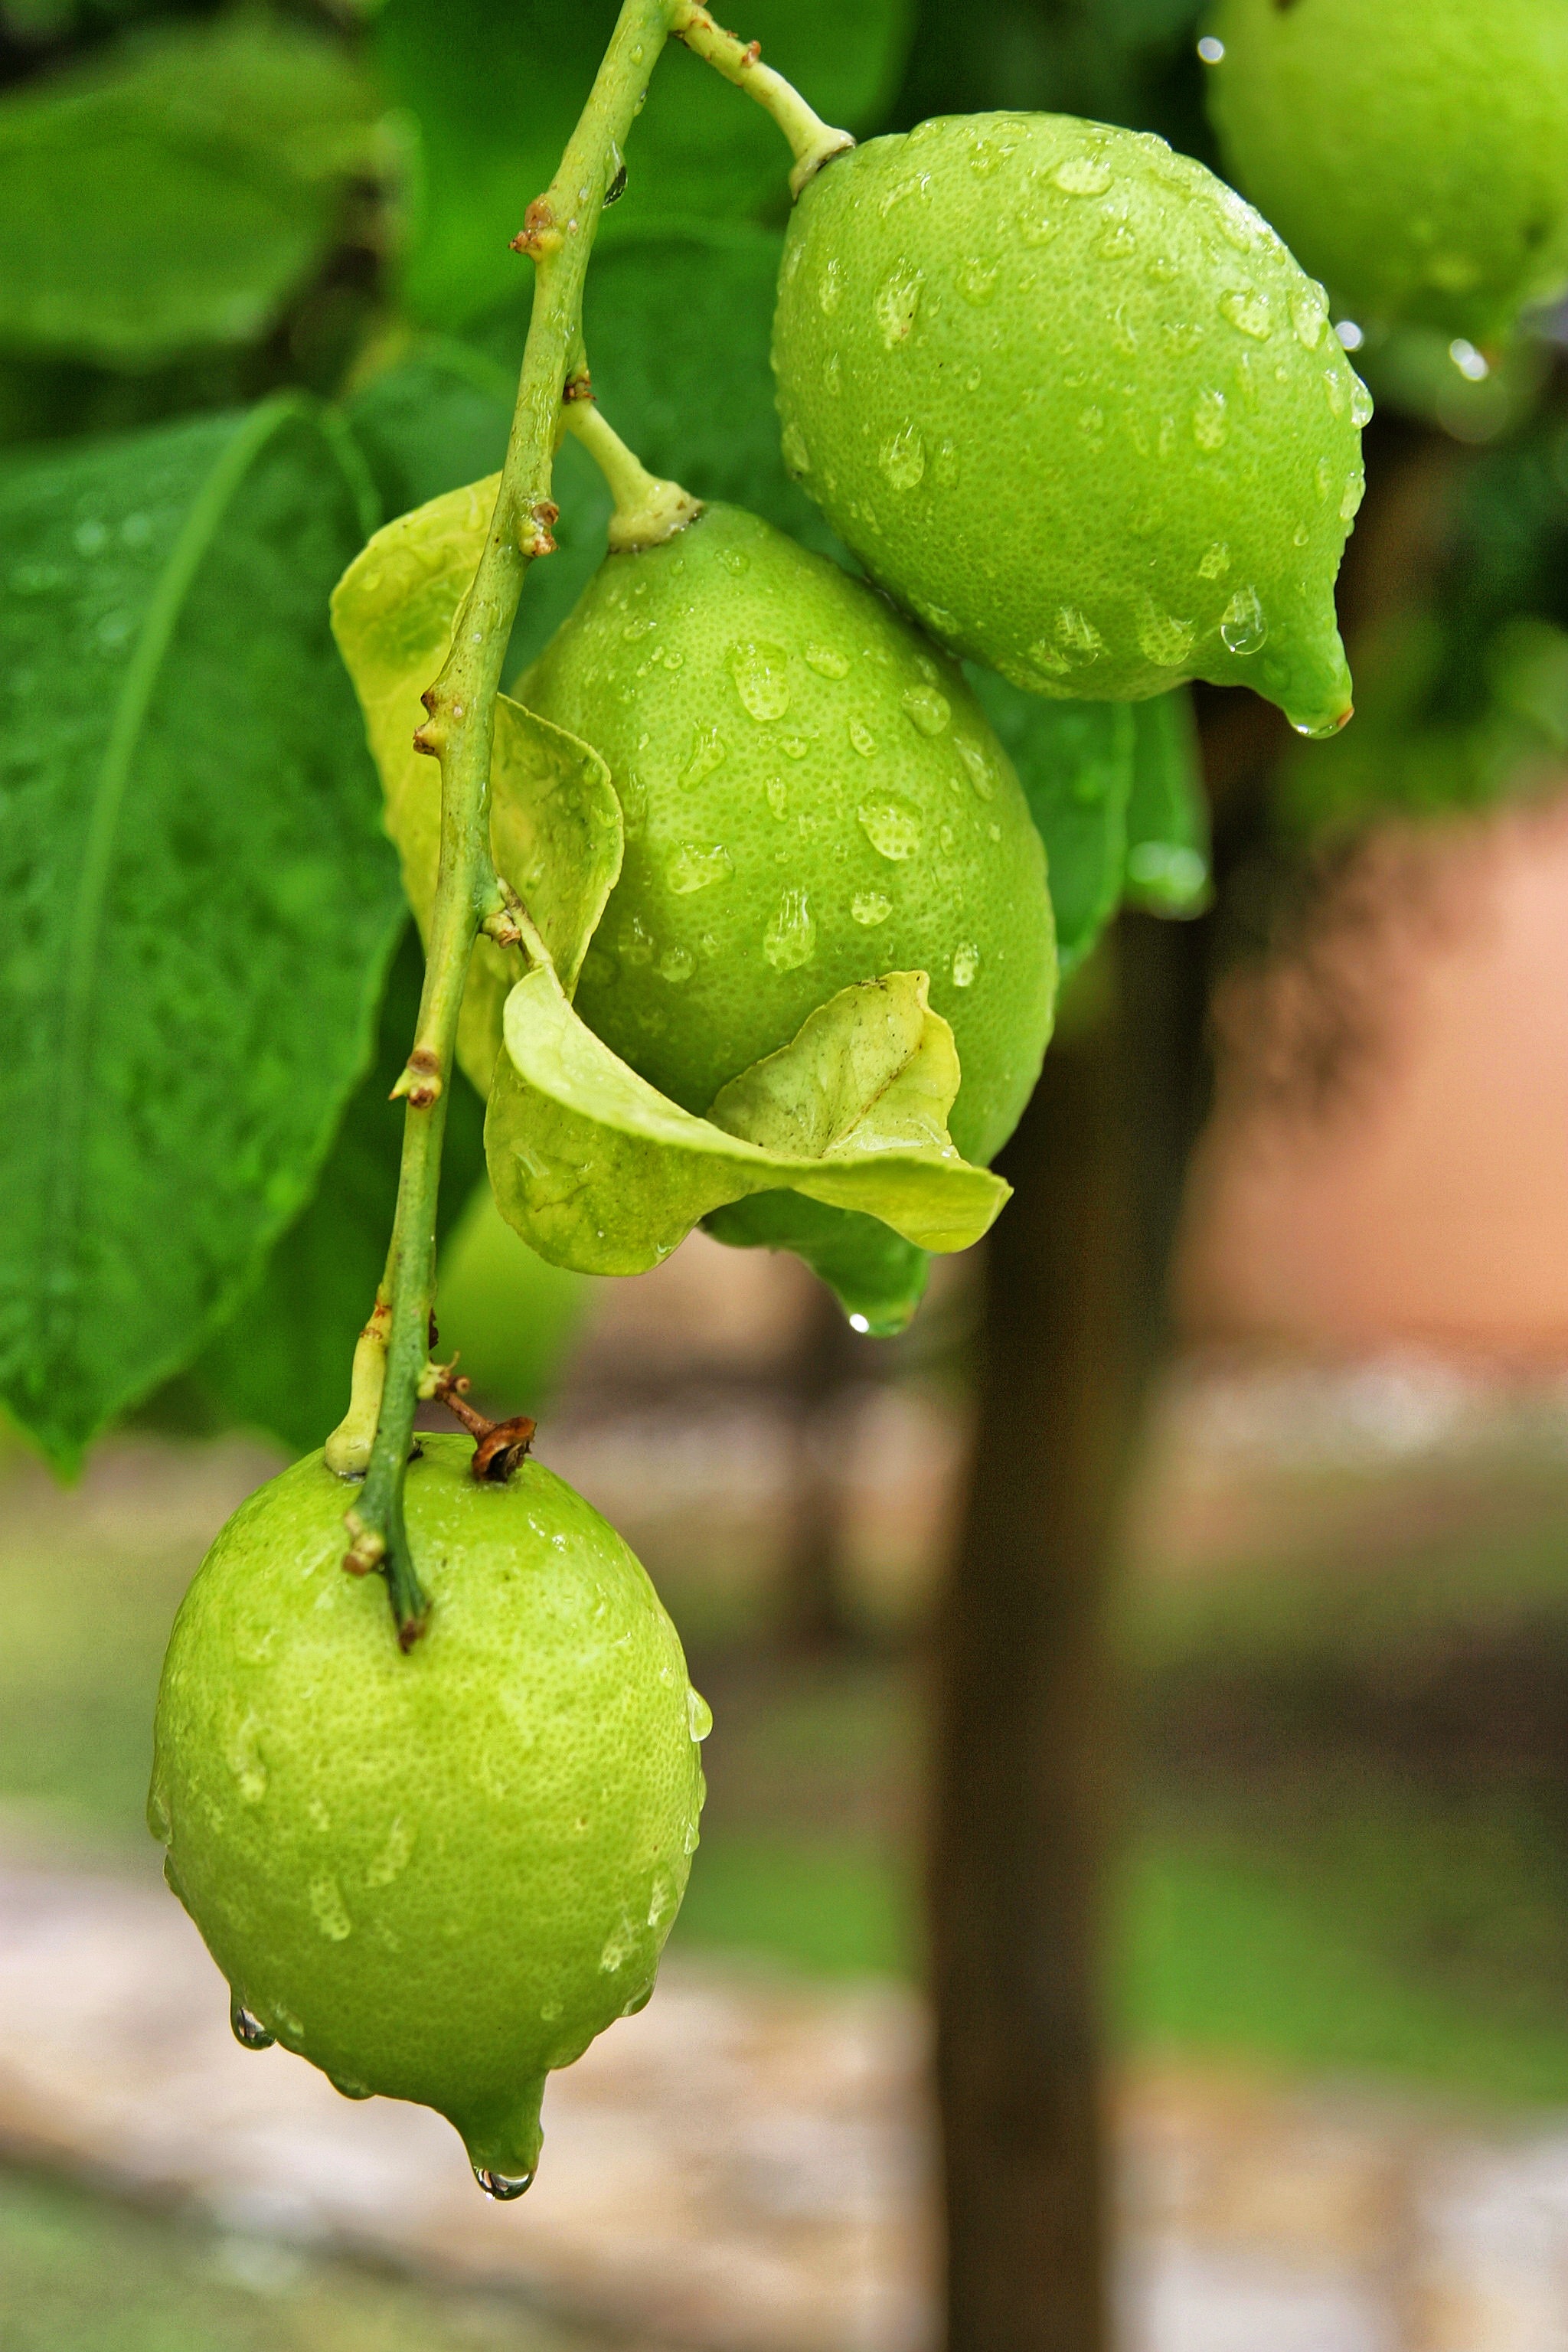
tree, plant, fruit, leaf, flower, food, green, produce, vegetable, flora, lemon, citrus, macro photography, flowering plant, land plant